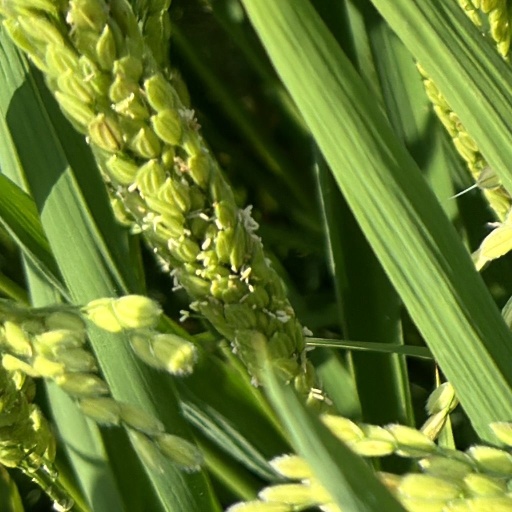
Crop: rice